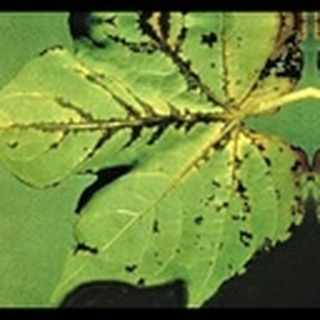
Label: cotton_bacterial_blight